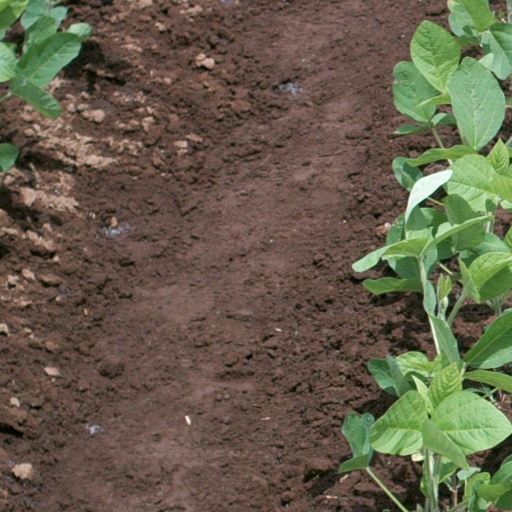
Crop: soybean